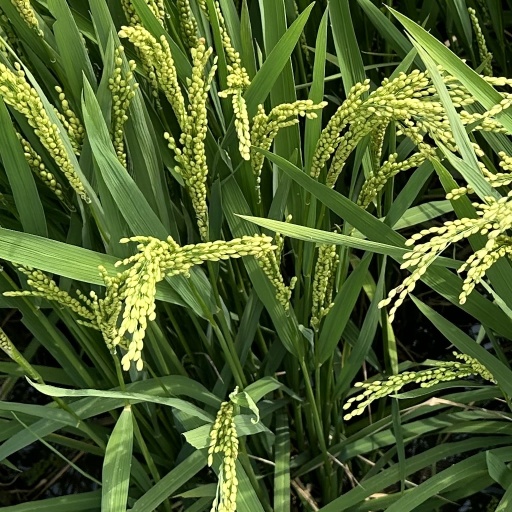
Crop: rice